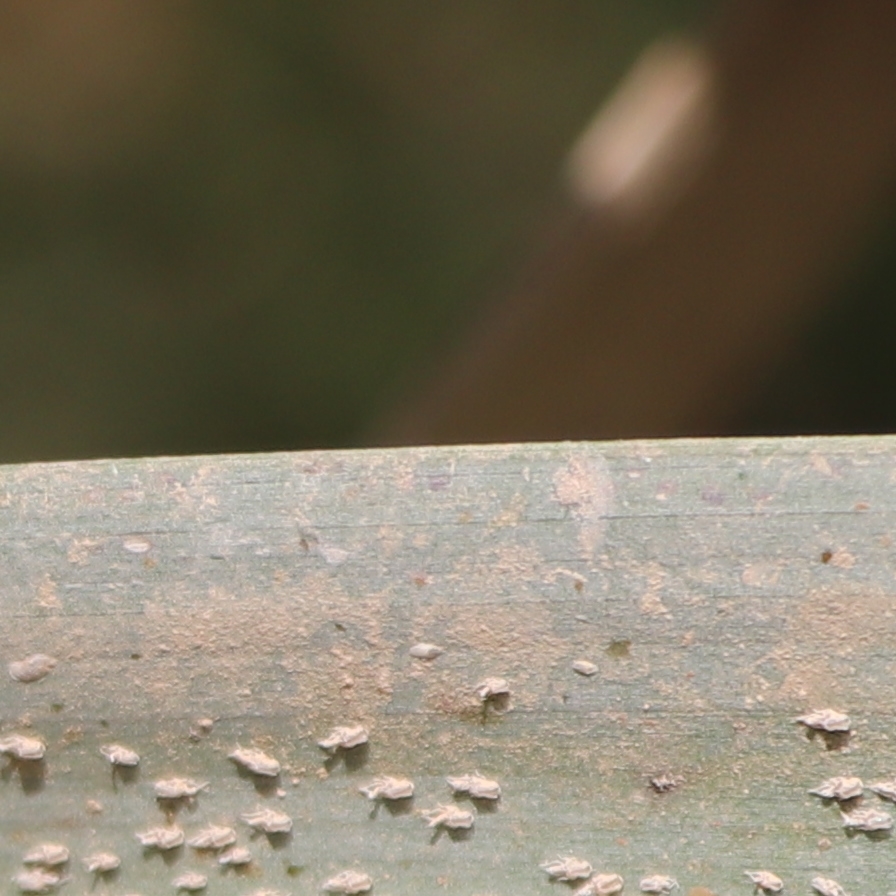
Label: Bug